Iron Dames

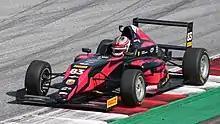
Maya Weug driving at the Red Bull Ring during the 2021 Italian F4 Championship.

In the European Le Mans Series, the #83 “Iron Dames” car placed 4th and the #60 "Iron Lynx" placed 6th, with both entries standing on the podium twice over the season. In the 24 Hours of Le Mans, the #83 placed 9th in class, and the #60 placed 13th in class.